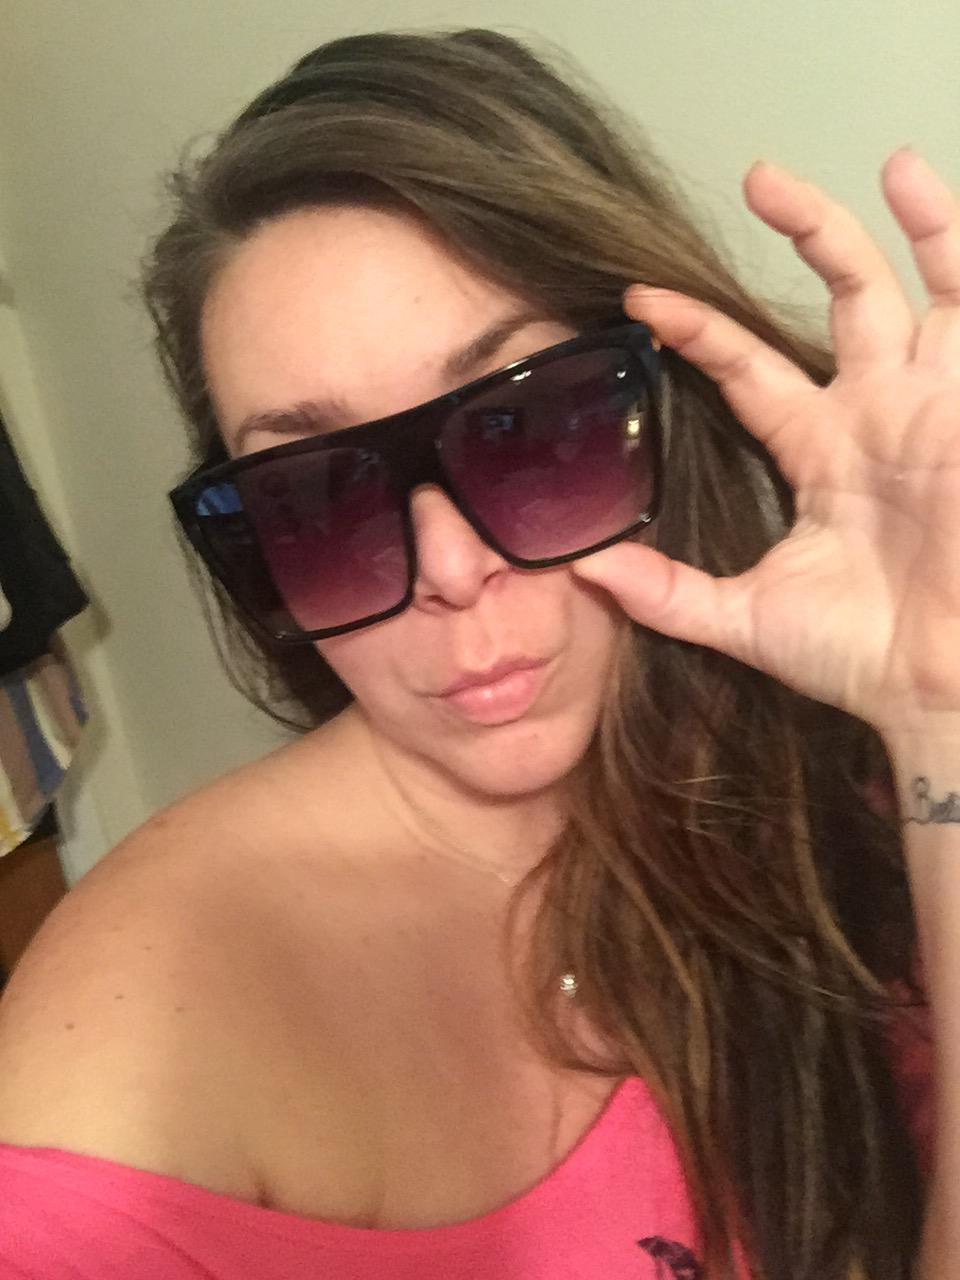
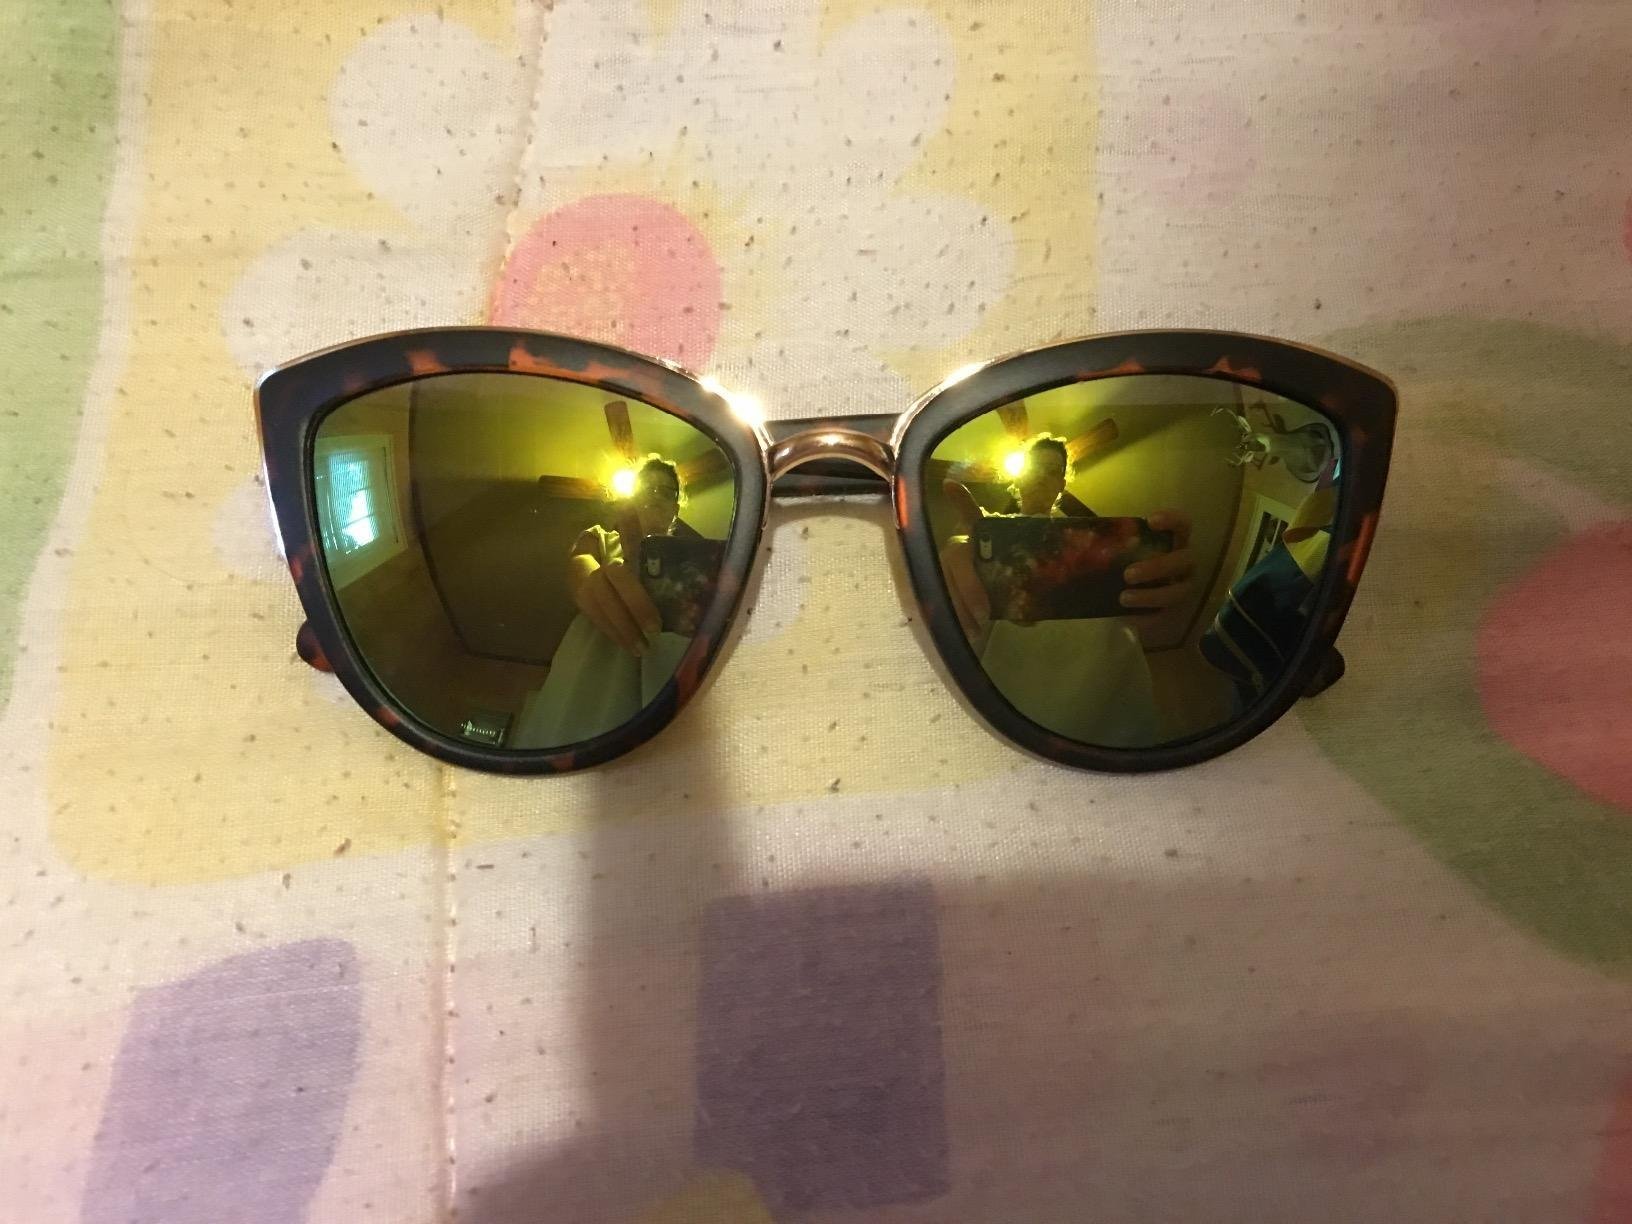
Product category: accessories_sunglasses
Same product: no